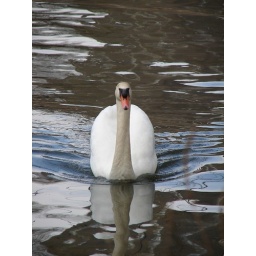
This swan turned around after a preening session and headed straight for me, very cute :)